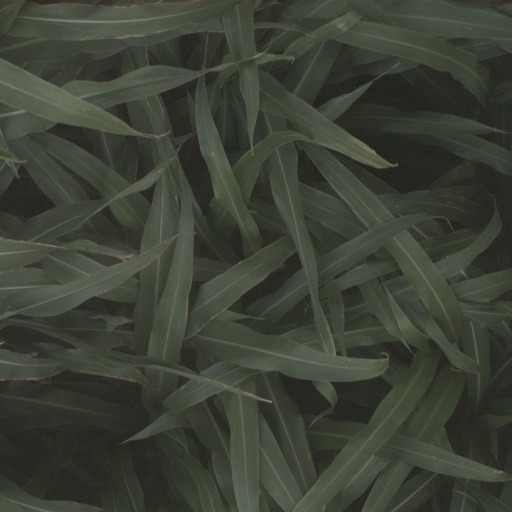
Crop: sorghum